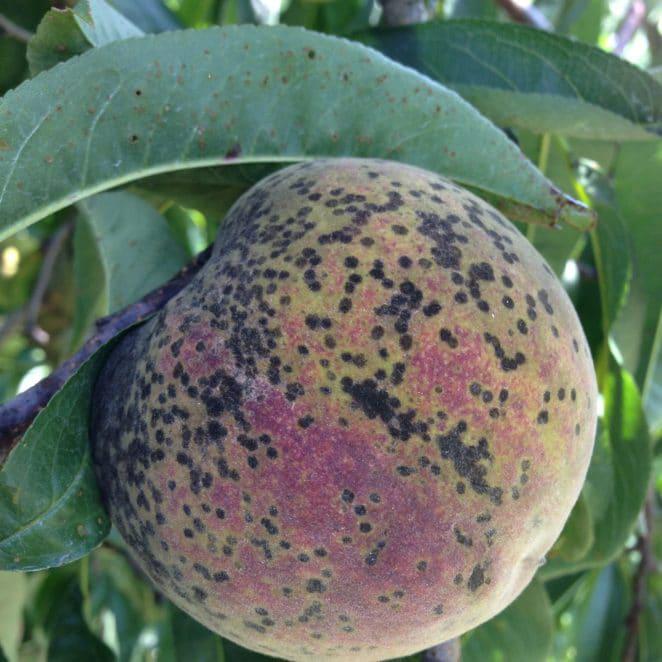
Plant: Peach
Disease: peach scab